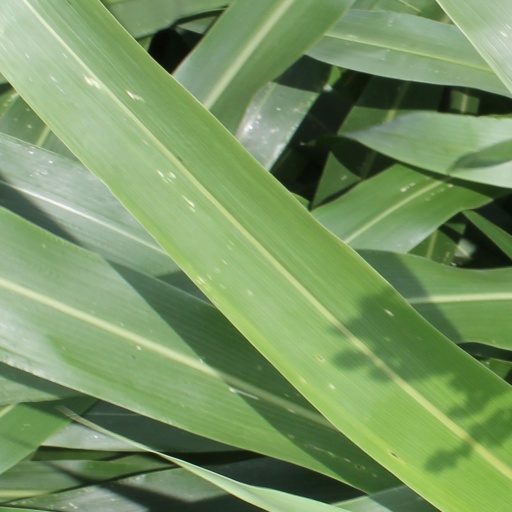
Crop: sorghum